Flémalle

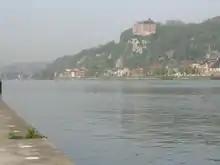
A panoramic view of Chokier and the castle from the right bank of the Meuse.

The Awirs stream brought prosperity to the locality with mills, zinc and lead mines that were exploited until the 15th century. Also in Awirs, the presence of a Cistercian monastery can be noted.